Hillman Imp

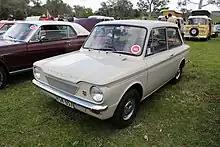
Hillman GT, a variant built by Chrysler Australia

Unassembled cars were exported for assembly in Australia, Costa Rica, Ireland, Malaysia, Malta, New Zealand, Philippines, Portugal, South Africa, Uruguay, and Venezuela. New Zealand cars were assembled as Hillmans by Chrysler/Hillman importer Todd Motors for several years from about 1964. The model returned, this time as a four-headlamp Sunbeam with the newer dashboard. Production of the Imp stopped in 1970 because Todd Motors required the Imp assembly line to build the Hillman Avenger. Todd Motors only had two final assembly lines at Petone, so the Avenger and the Hunter shared one line and the larger Chrysler Valiant was built on the other.